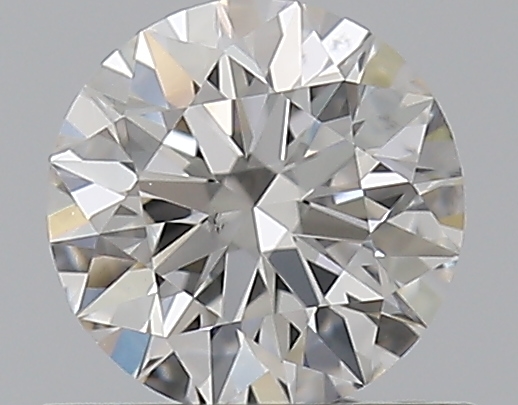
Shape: round
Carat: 0.53
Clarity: VS2
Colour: G
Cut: EX
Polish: EX
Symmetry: EX
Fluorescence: N
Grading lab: GIA
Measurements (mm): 5.16 x 5.2 x 3.22